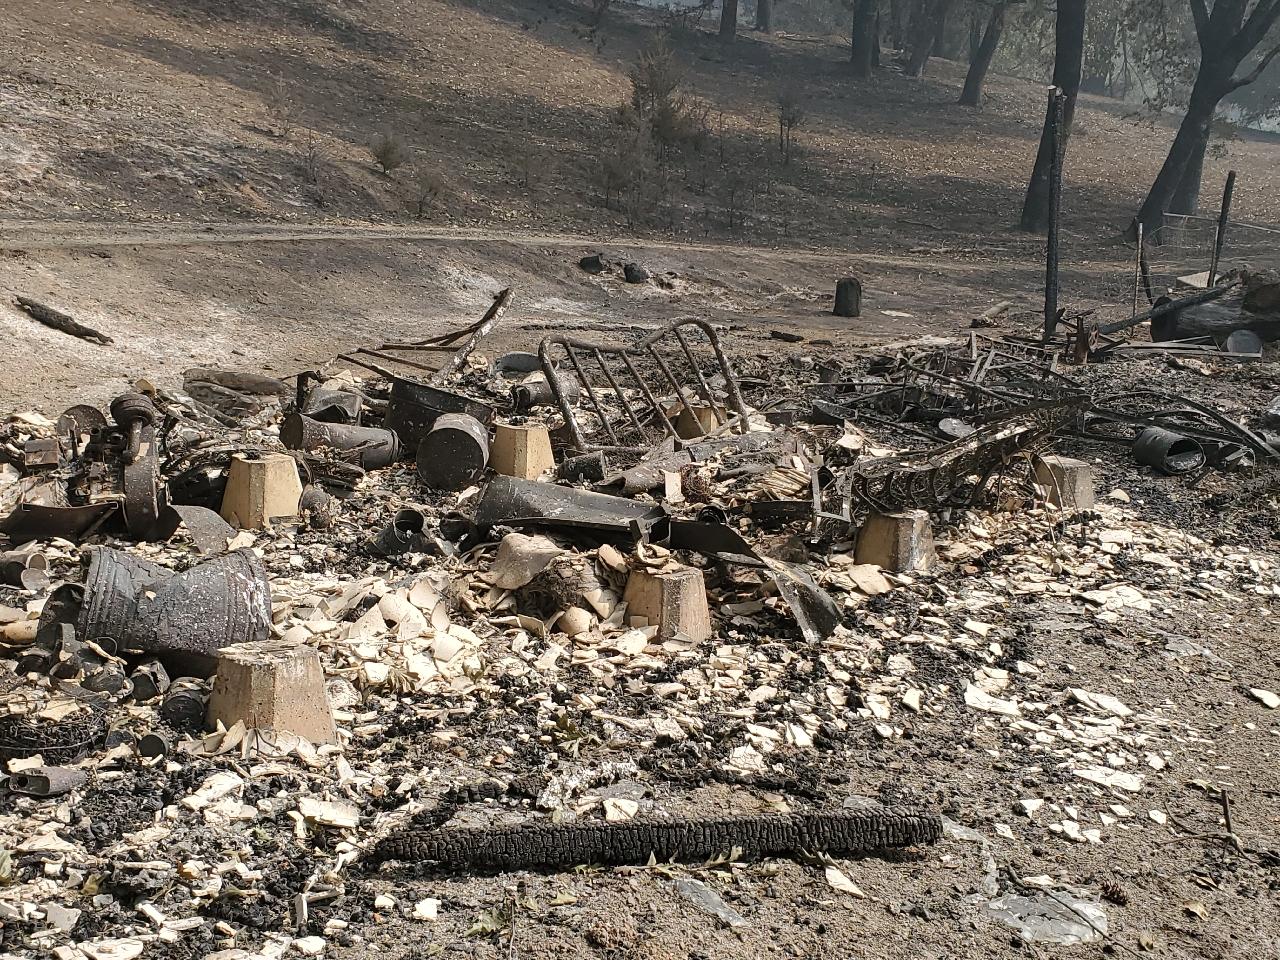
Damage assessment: destroyed